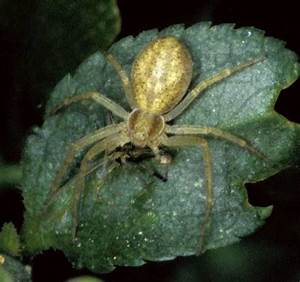
Label: ragno